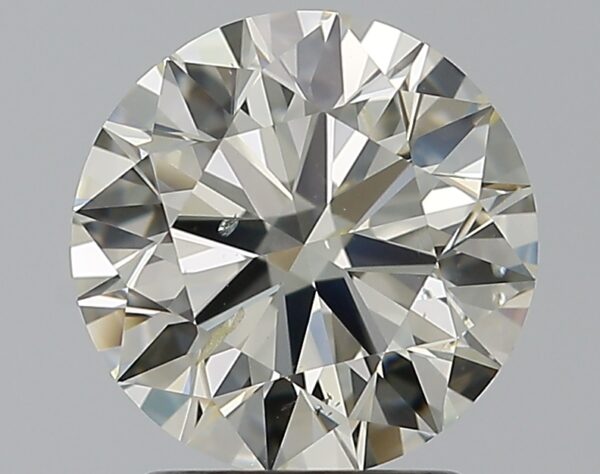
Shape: round
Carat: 1.9
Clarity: SI2
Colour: L
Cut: EX
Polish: EX
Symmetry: EX
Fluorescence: N
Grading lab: GIA
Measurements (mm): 7.88 x 7.92 x 4.88